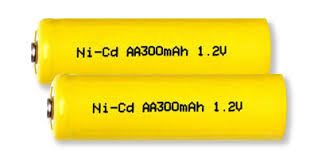
Waste category: battery